Nipsey Hussle

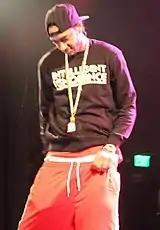
Hussle performing in 2013

Nipsey's profile continued to grow into 2009 when he collaborated with Drake on the song "Killer", and also appeared, along with Snoop Dogg and Problem, on the song "Upside Down", from Snoop Dogg's 2009 album "Malice n Wonderland". He released the third installment in "Bullets Ain't Got No Name", as well as his commercial debut single, "Hussle in the House". Despite the song, which samples Kris Kross' 1992 single Jump, being well received by critics, it failed to make any impact on the charts.